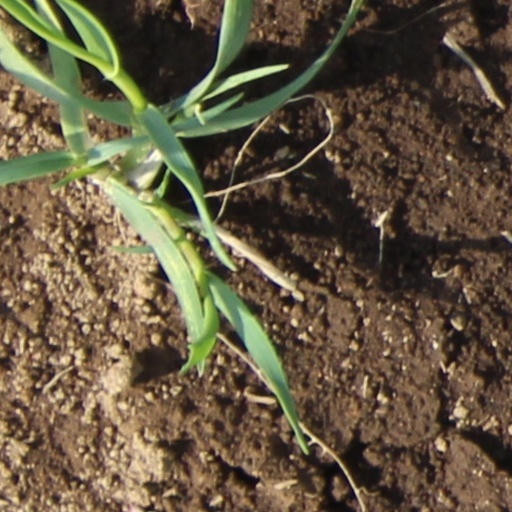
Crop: wheat